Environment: lab
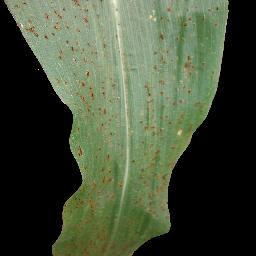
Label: common_rust